Transport in Honduras

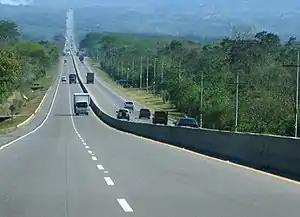
A highway in Honduras.

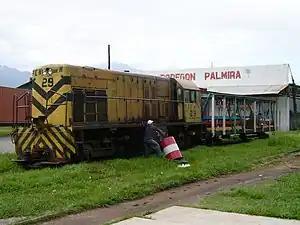
Passenger train in La Ceiba on January 11, 2005. Engineer tanks fuel manually from a barrel. Colorful passenger car (former box car without walls) is attached to the right.

Transport in Honduras refers to transport in Honduras, a country in Central America.